2014 Pilger, Nebraska, tornado family

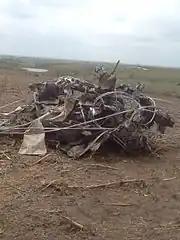
Car that was thrown a quarter-mile away and was mangled and folded into a ball

The tornado then weakened to EF2 intensity as it struck another farmstead, causing major roof damage to the farmhouse, partial wall collapse, and the destruction of outbuildings. A semi-truck was overturned. The tornado then moved over open terrain with few damage indicators; this segment was rated EF0 as a result. As it reached 565th Road, the tornado abruptly became violent, leveling and sweeping away a home along 565th Road at low-end EF4 intensity with winds of . Trees at this farmstead were snapped and debarked, an outbuilding was obliterated, and another home was also leveled and swept away. Two vehicles were thrown away, mangled, with one crushed into a ball. The tornado continued traveling northeastward, snapping multiple softwood trees, and became violent once more as it crossed 842nd Road on Payne Creek. A well-built farmhouse was swept away at low-end EF4 intensity, with nearby trees severely debarked and an outbuilding destroyed. A car was thrown a quarter of a mile away, mangled and folded into a ball. Another nearby home suffered light roof damage. The tornado continued to move northeast, destroying a barn with low-end EF2 damage before dissipating northwest of Dewey. The tornado traveled , lasted 29 minutes, caused no injuries or fatalities, inflicted $2.25 million (2014 USD) in damages, and had a maximum wind speed of .